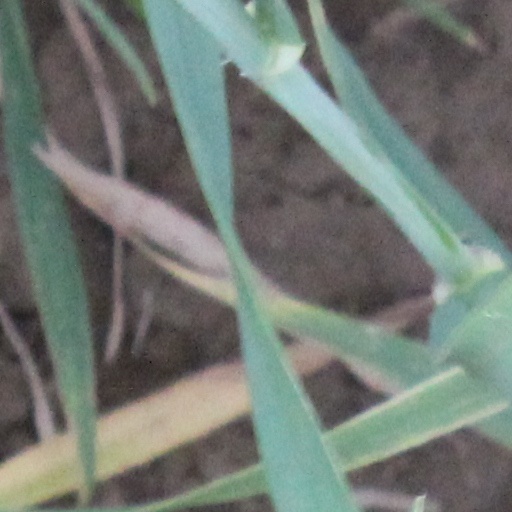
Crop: wheat